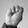
ASL letter: M